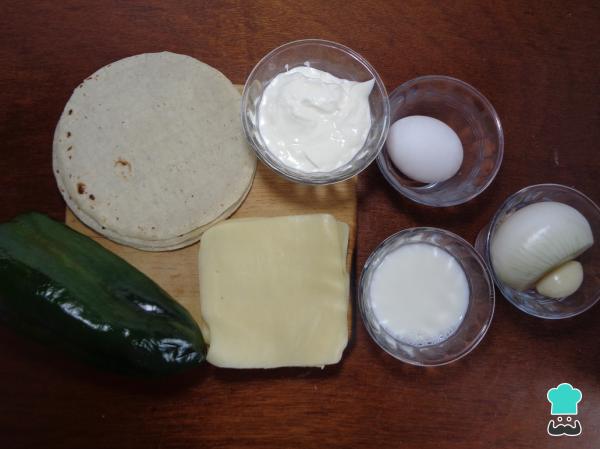
En la siguiente imagen podrás observar los ingredientes que necesitaremos para la preparación de estas ricas enchiladas suizas verde con chile poblano.